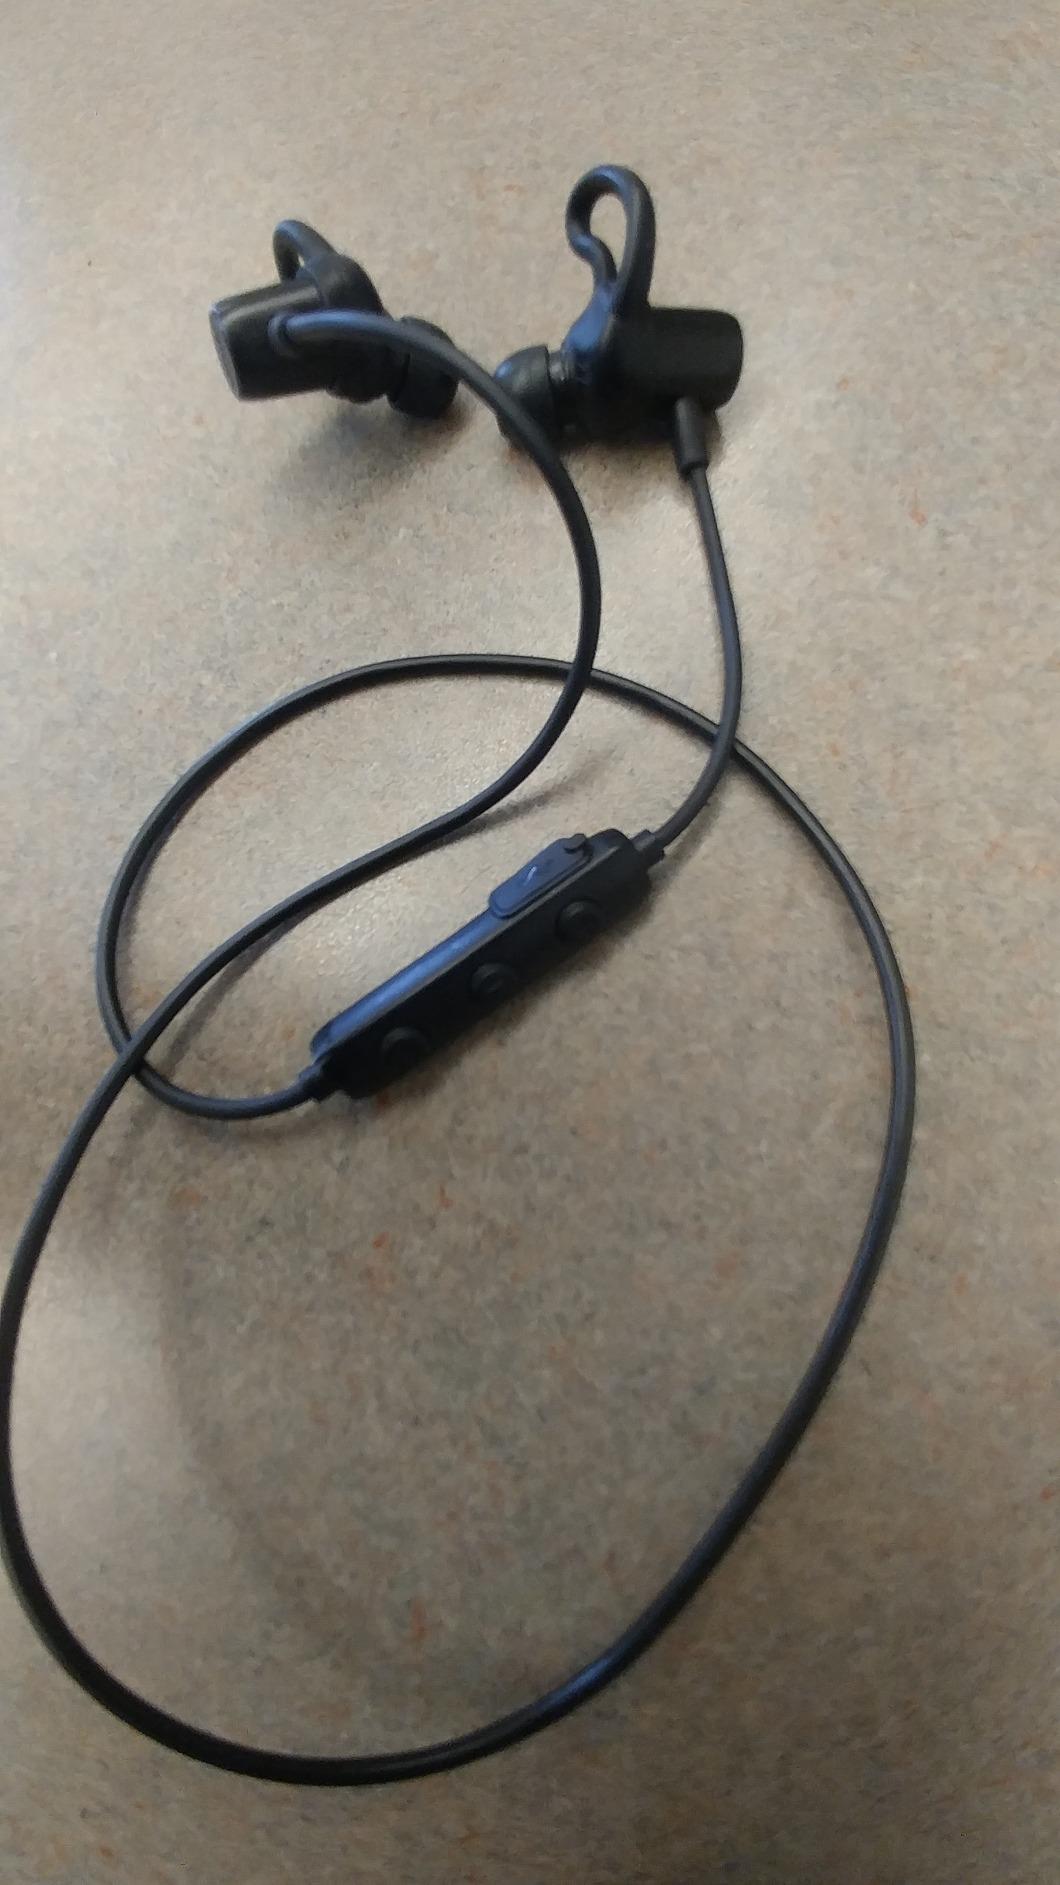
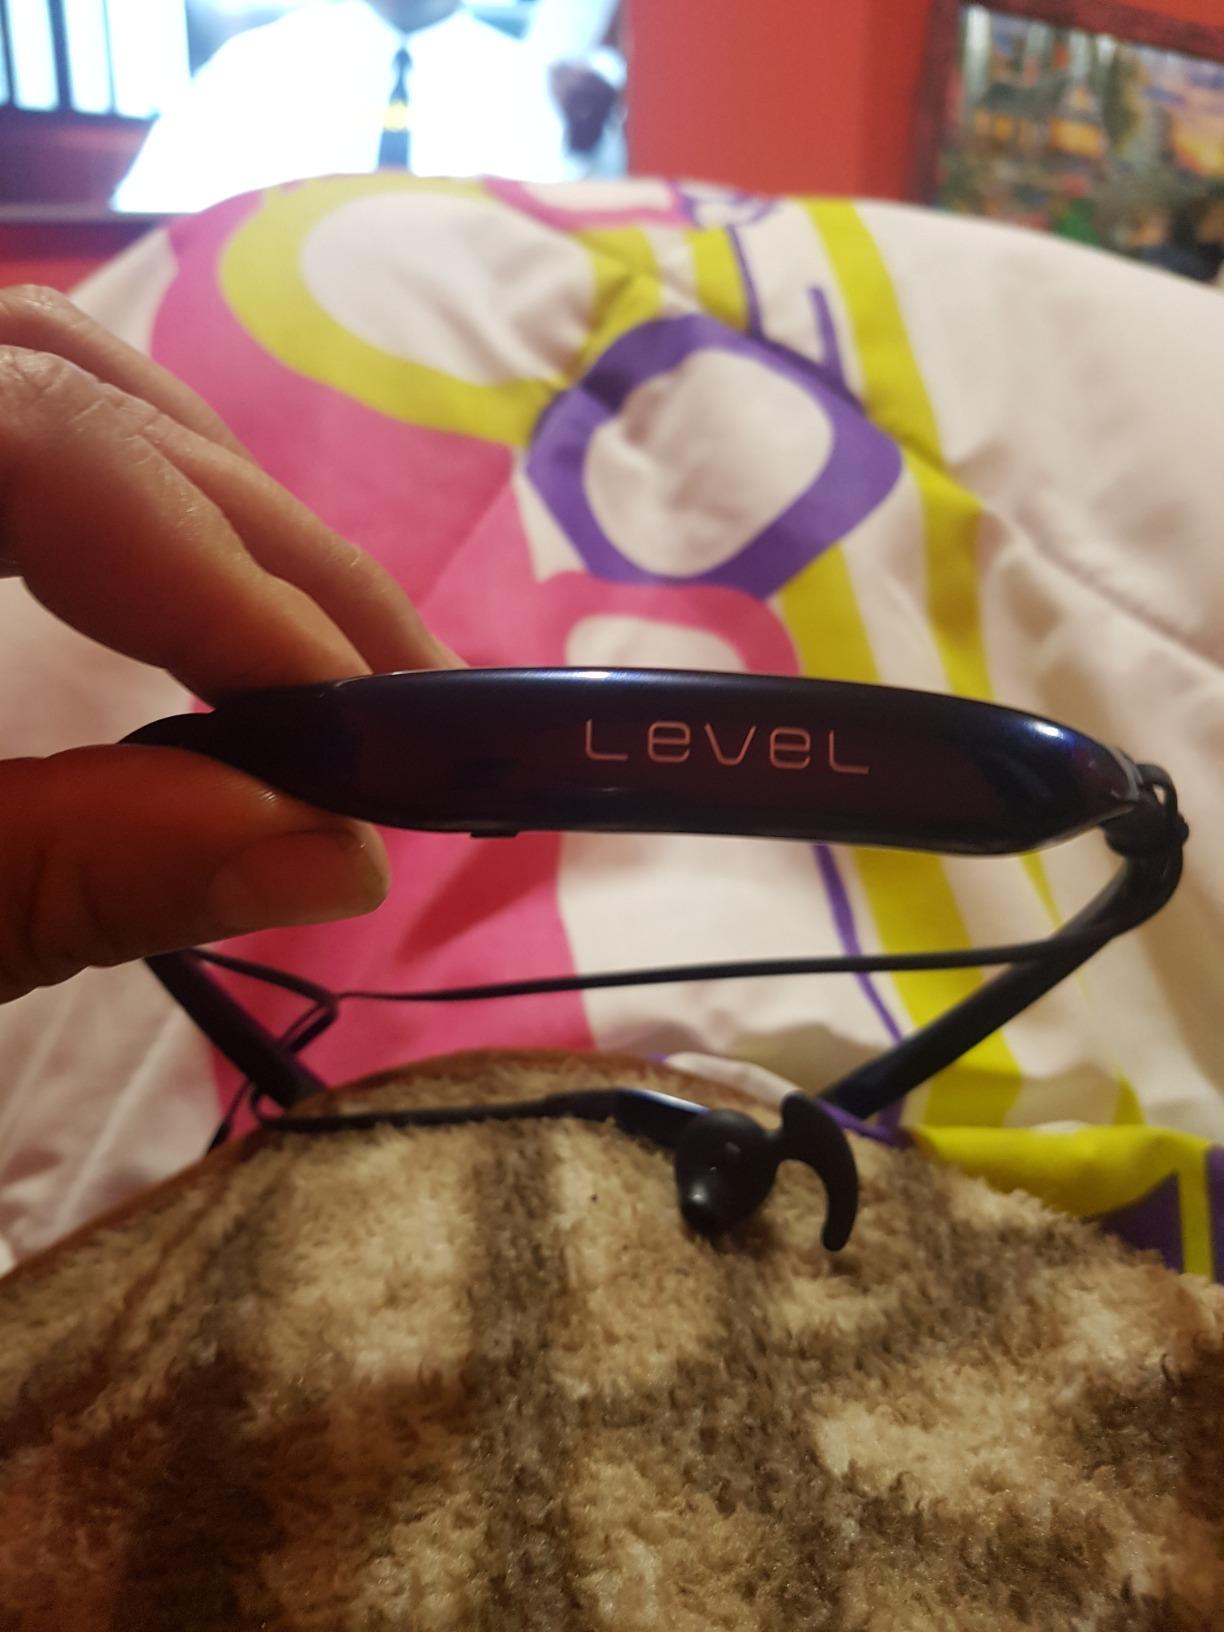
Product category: headphones
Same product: no